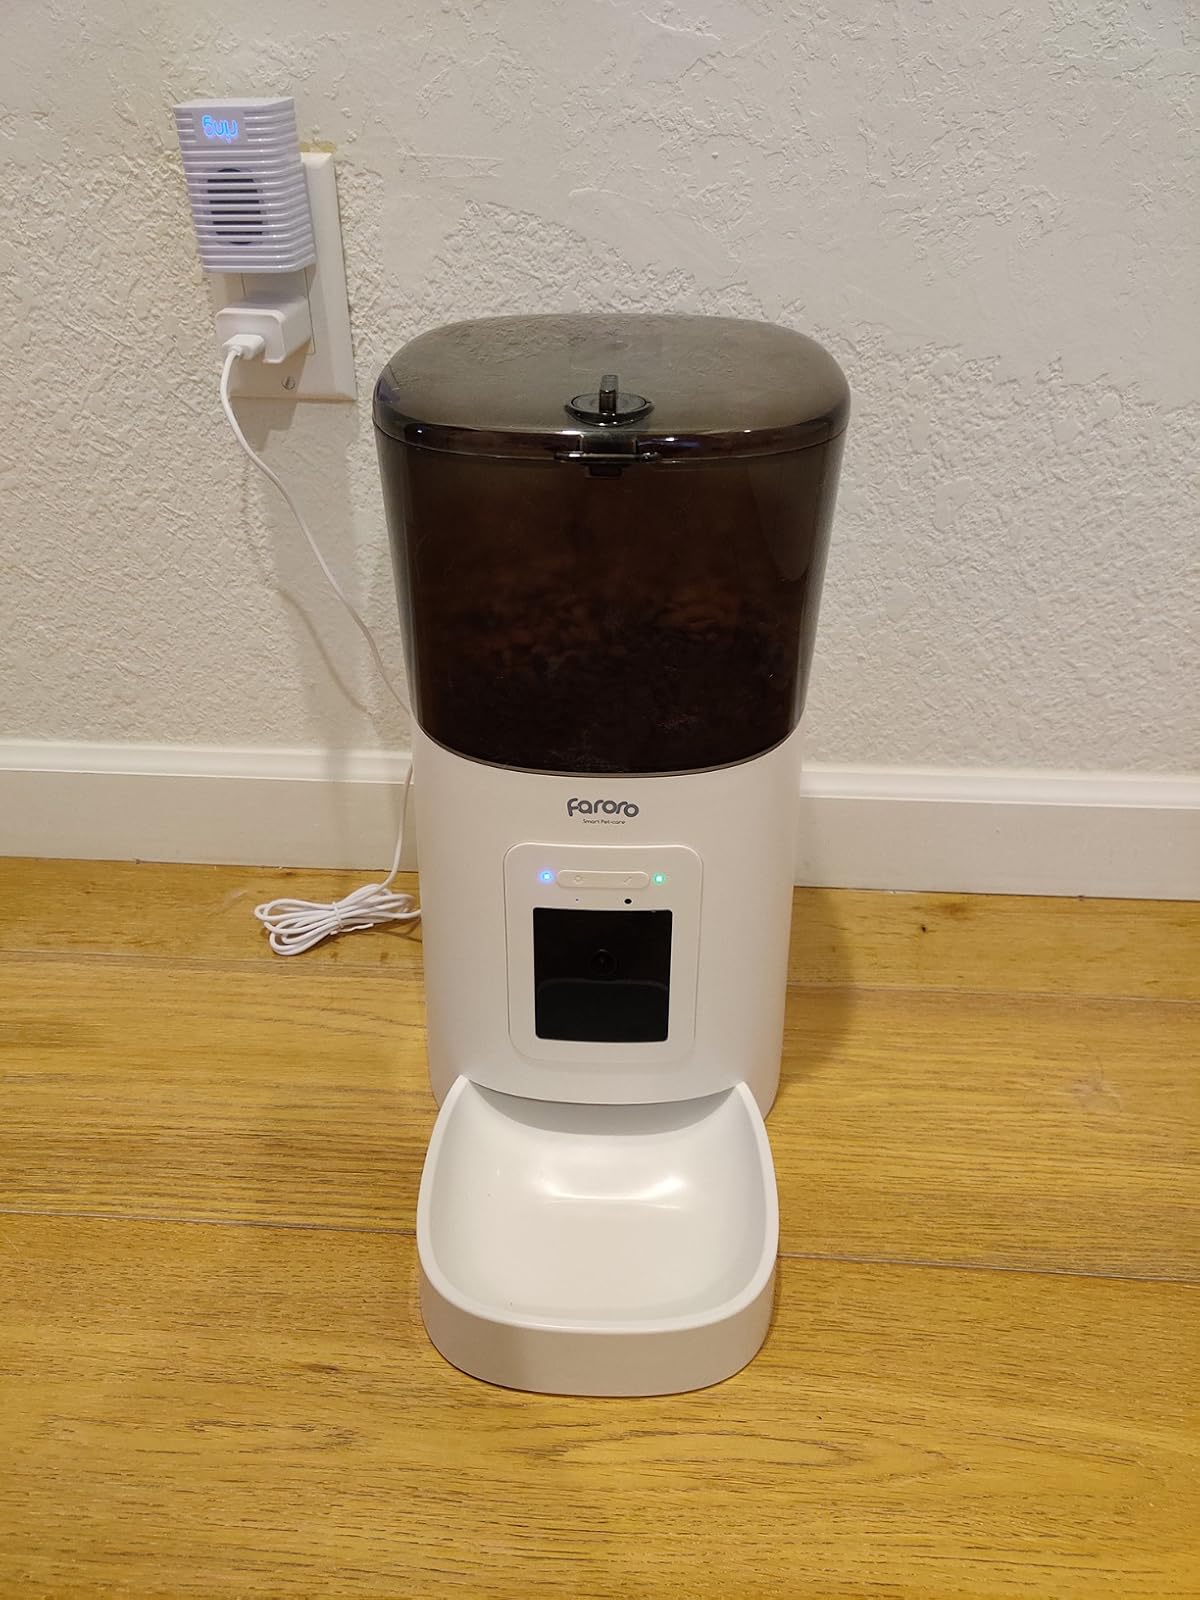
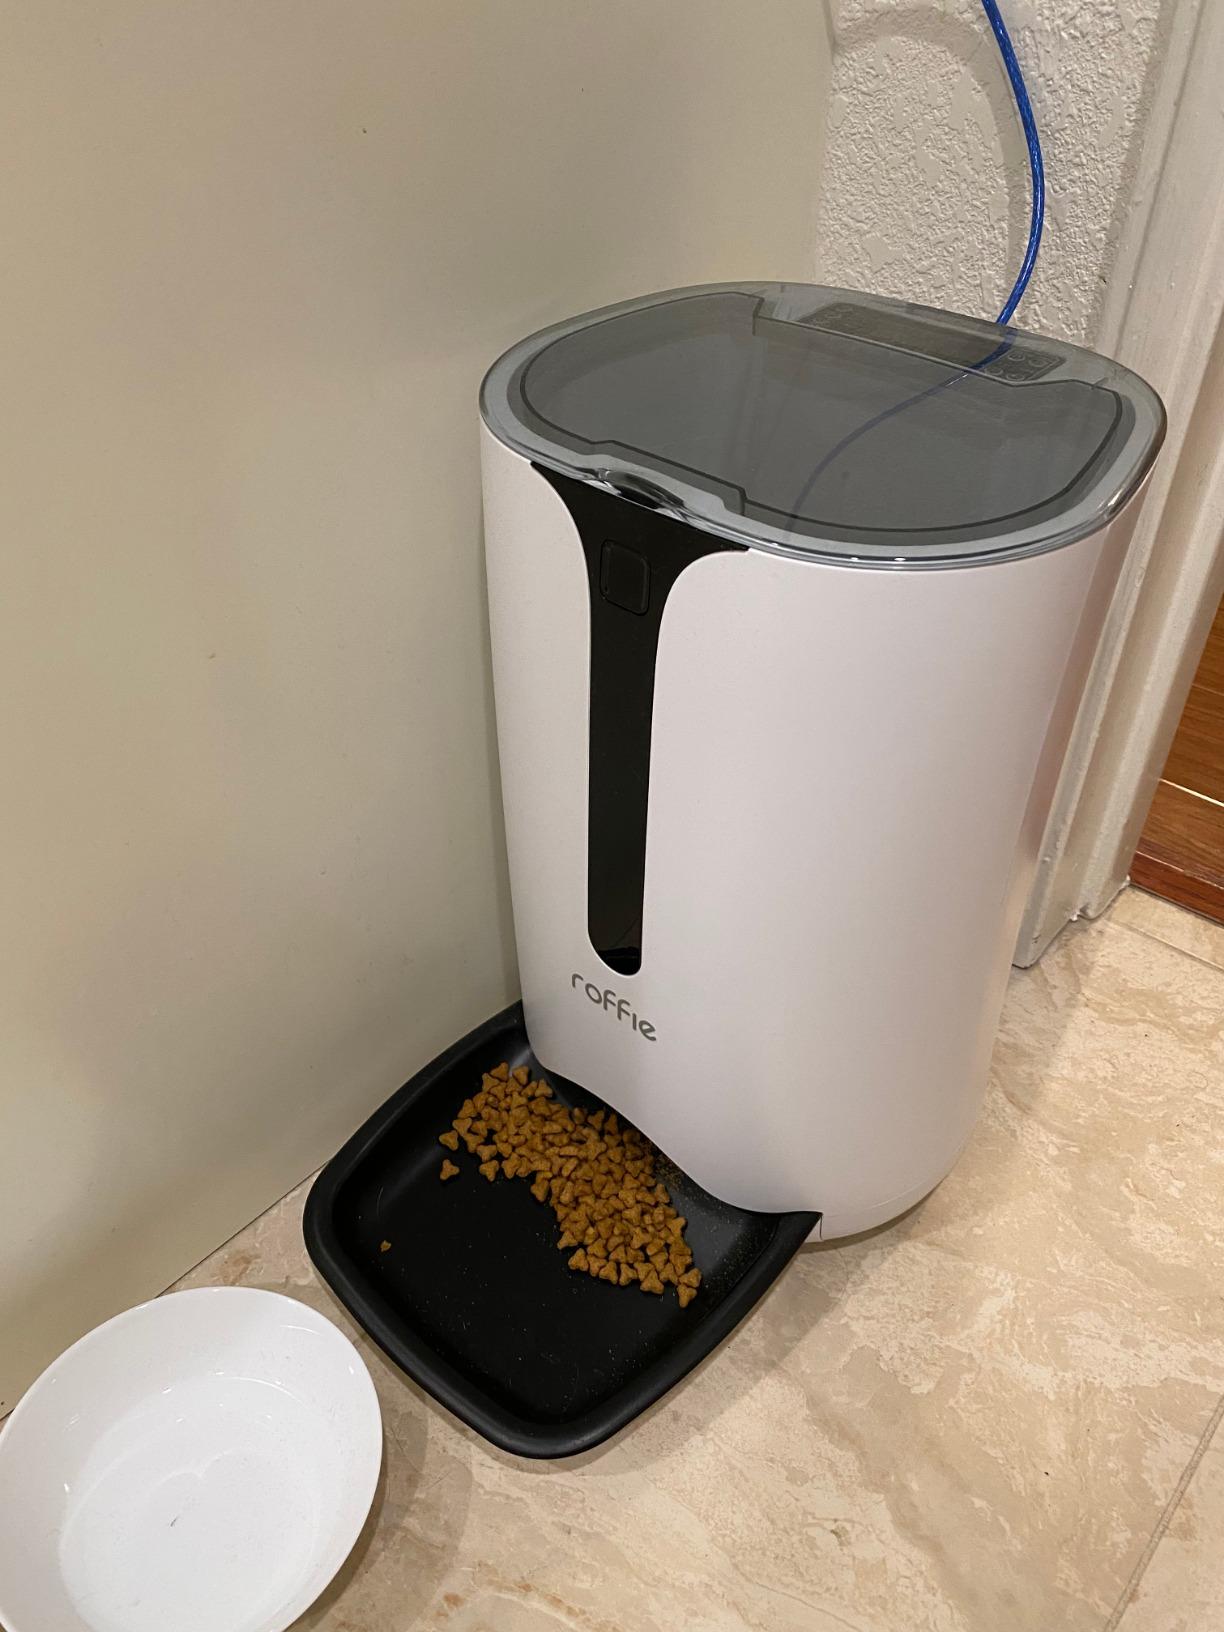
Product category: items_feeder
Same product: no